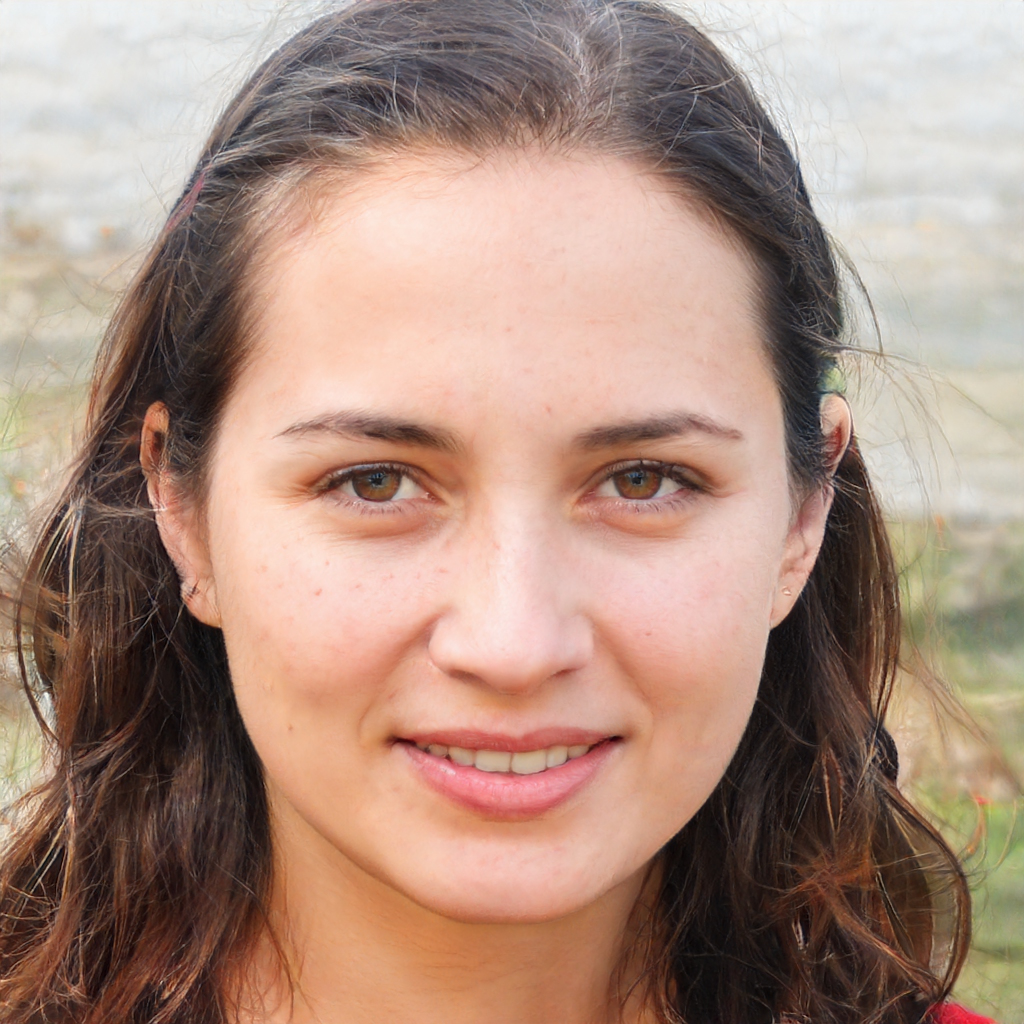
Gender: Female